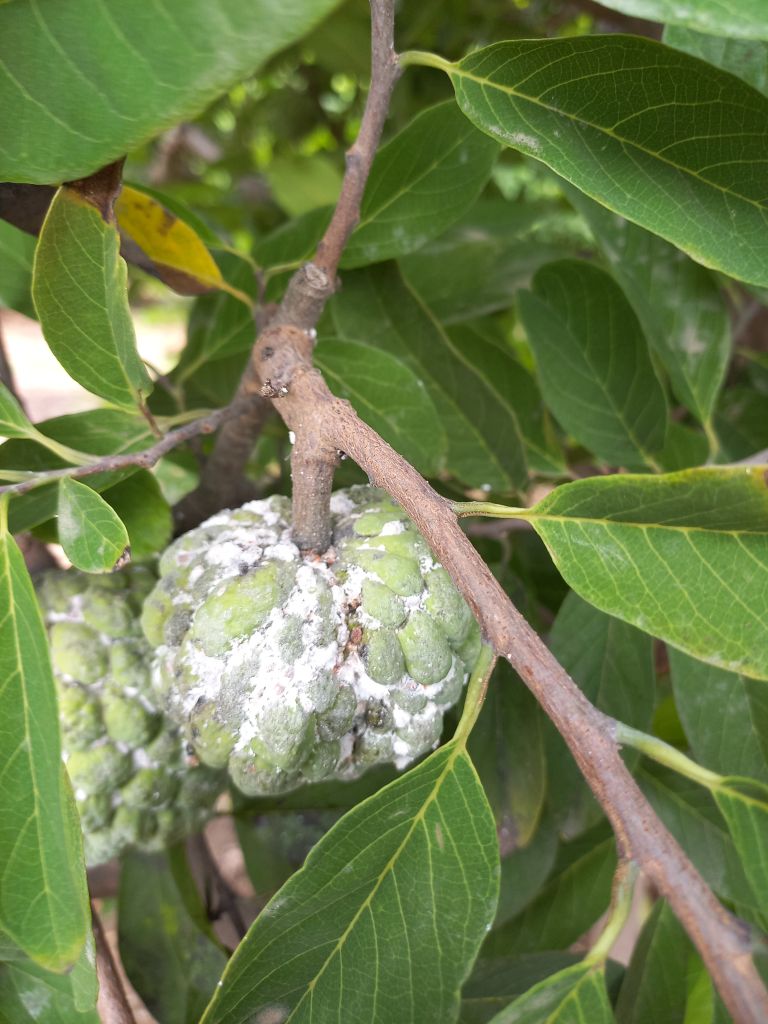
Disease label: Mealy Bug